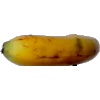
Label: banana_lady_finger